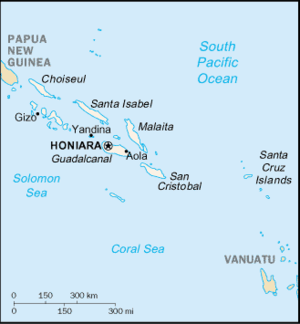
Les Salomon est un pays insulaire situé dans le sud de l'océan Pacifique. Il se trouve à l'est de la Papouasie-Nouvelle-Guinée et se compose de nombreuses îles. La distance entre les îles de l'ouest et de l'est du pays est de 1 500 km. En particulier les îles Santa Cruz, au nord de Vanuatu, sont distantes de plus de 200 km des autres îles.